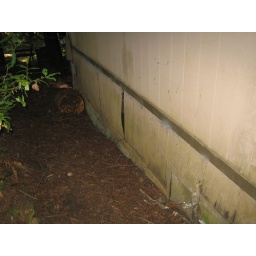
side of house near bus stop